Architects' Co-Partnership

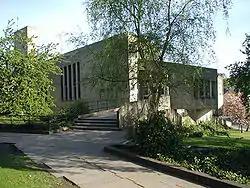
Dunelm House, Durham, 1966 by Richard Raines and Michael Powers of the Architects' Co-Partnership

The Architects' Co-Partnership (ACP) was a firm of English architects, founded in 1939 as the Architects' Cooperative Partnership by recent graduates of the Architectural Association School of Architecture. It encouraged teamwork, and set out to be a practice in which all members would be equal.